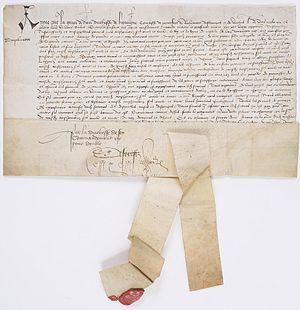
Charte par laquelle Anne de Bretagne promet de rembourser à ses oncle et tante le roi et la reine de Castille et d’Aragon les sommes qu'ils ont avancées pour la défense de la Bretagne contre le roi de France, scellée à Rennes le 7 septembre 1490.
Anne de Bretagne, née le 25 ou 26 janvier 1477 à Nantes et morte le 9 janvier 1514 à Blois, est duchesse de Bretagne et comtesse de Montfort et d'Étampes et, par ses mariages, reine des Romains, puis de France, puis de nouveau reine de France et reine de Naples et duchesse de Milan.